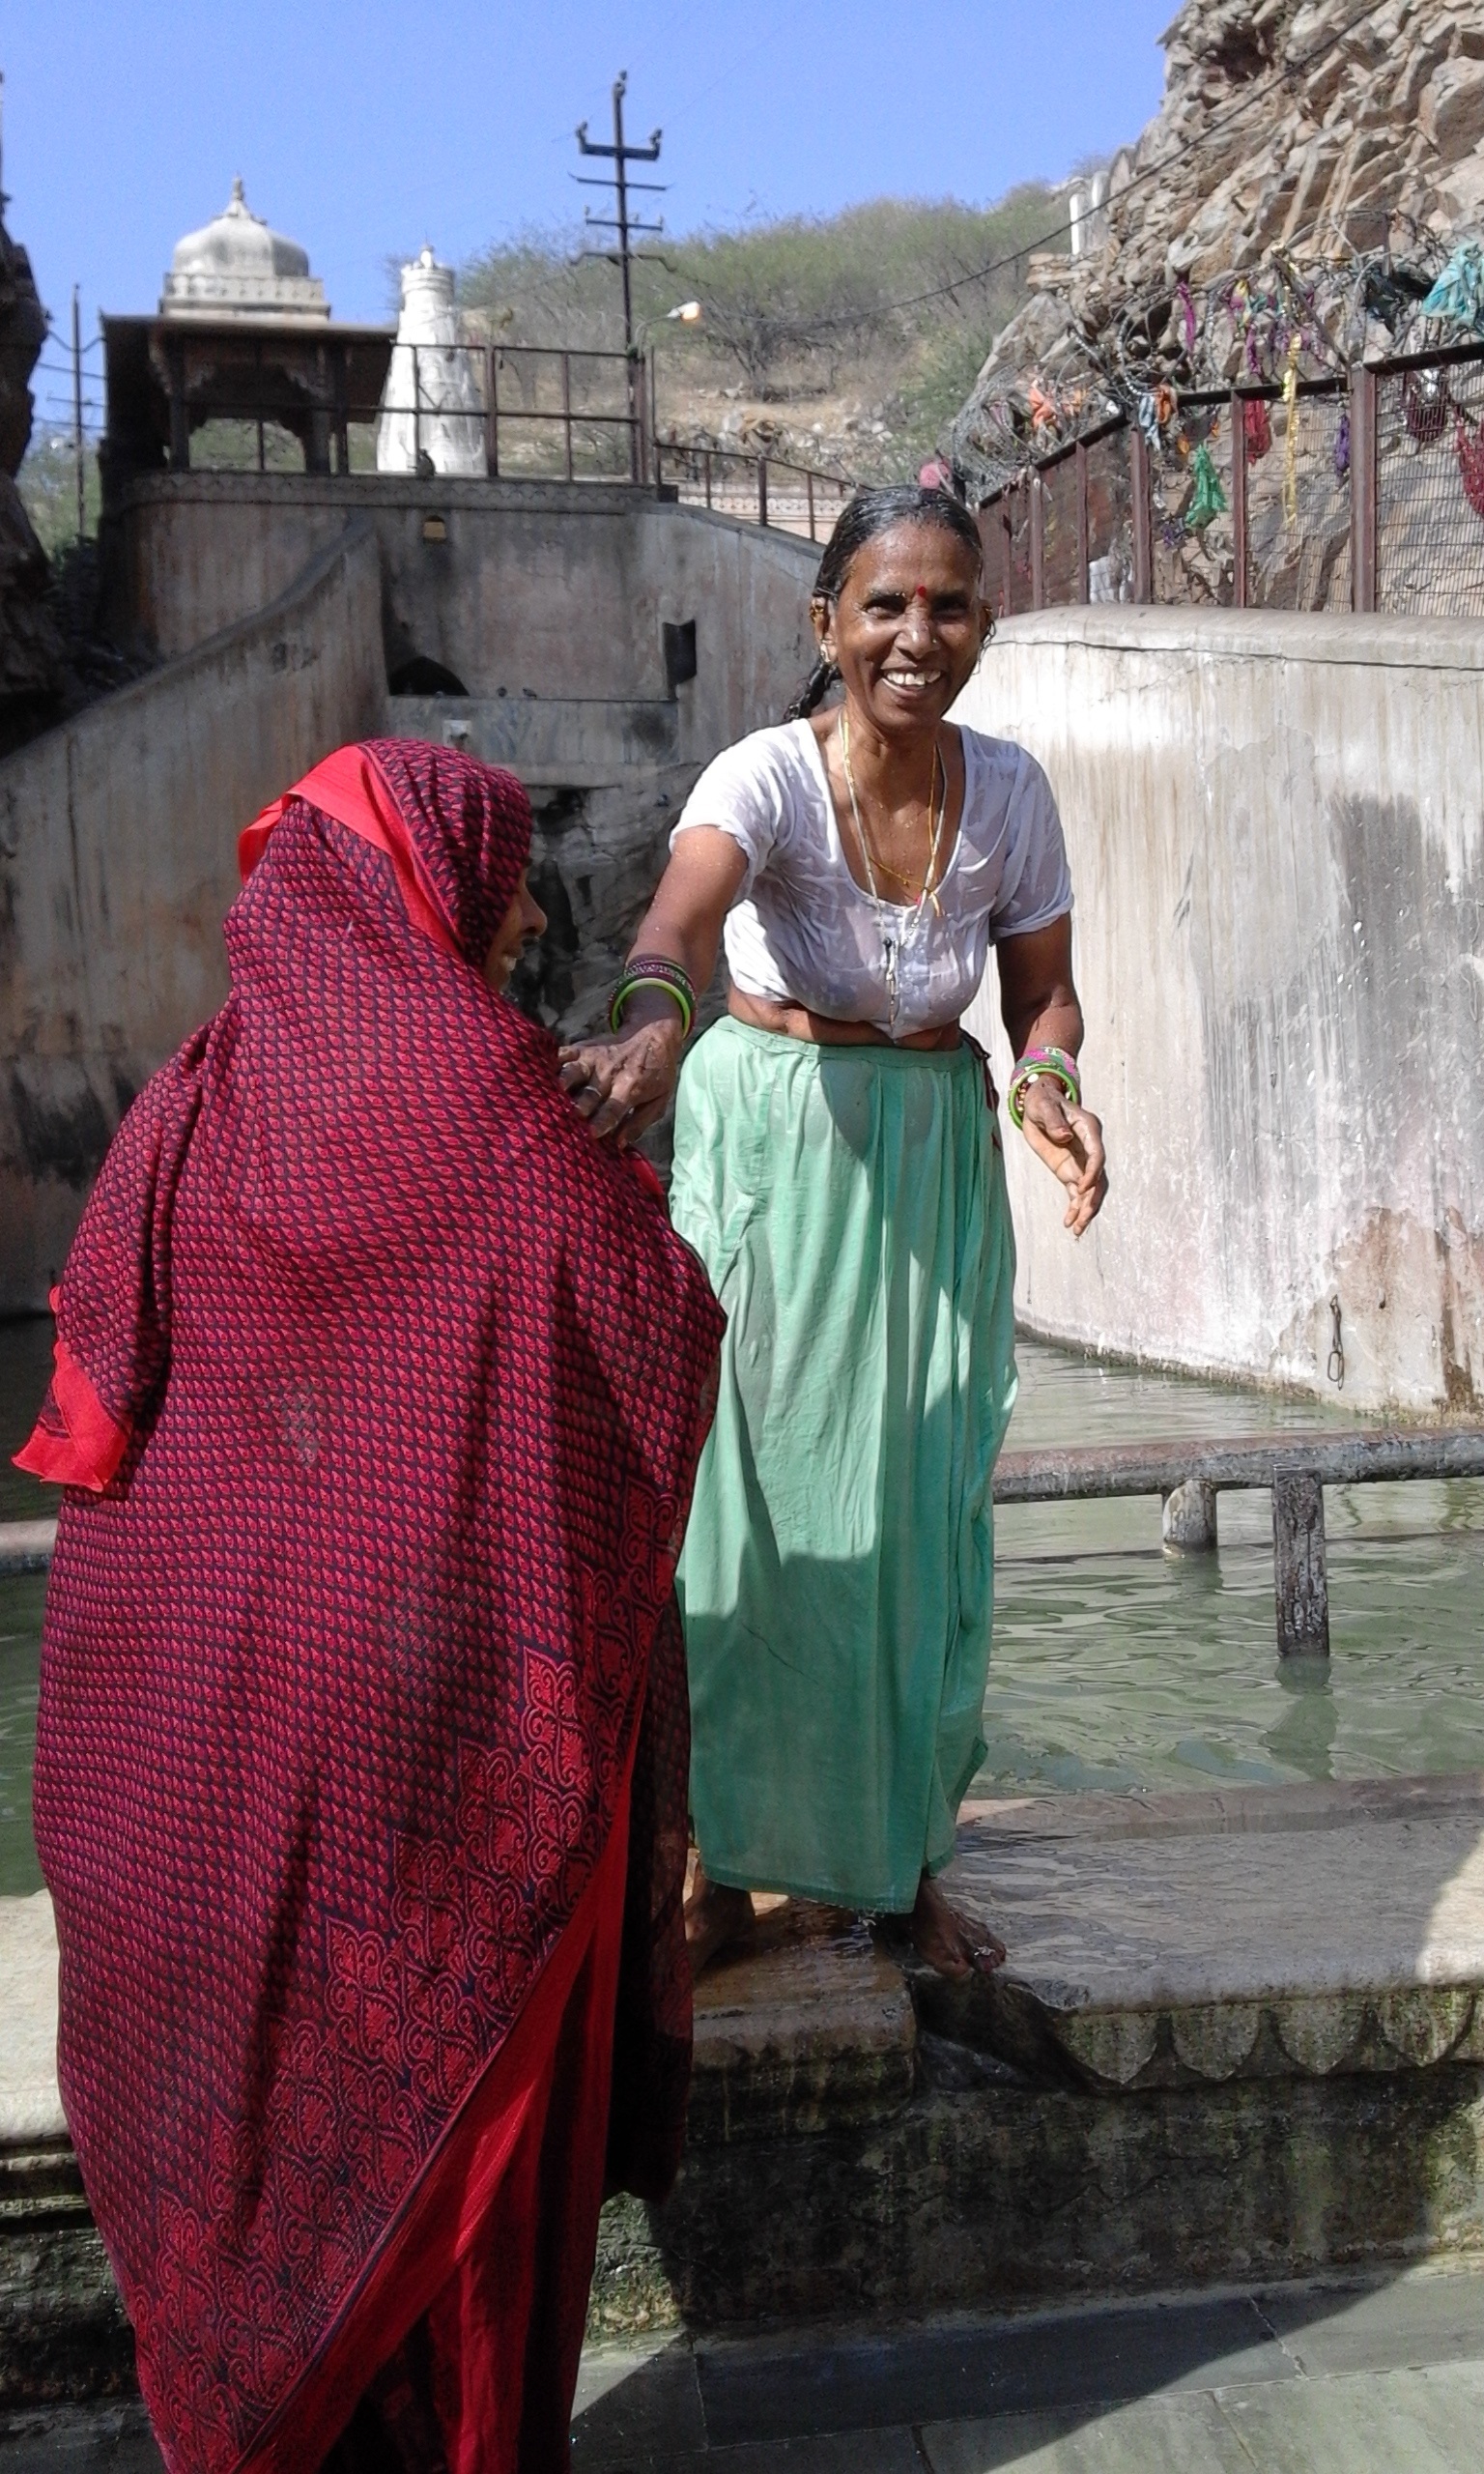
people, travel, monk, religion, tourism, temple, image, india, tradition, bathing place, monkey temple